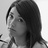
Emotion: sad